BOAC Flight 783

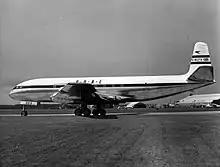
G-ALYV, the aircraft involved in the accident

On 2 May 1953, BOAC Flight 783, a de Havilland Comet jetliner registered G-ALYV and operated by British Overseas Airways Corporation, broke up mid-air and crashed after encountering a severe squall, shortly after taking off from Calcutta (now Kolkata), India. All 43 passengers and crew on board were killed.